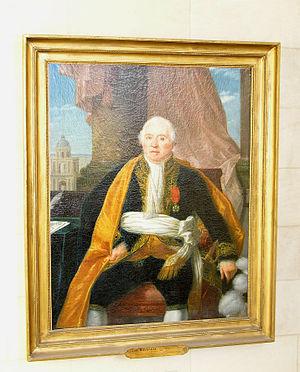
Portrait de Jean Rousseau (1738-1813), sénateur français.
Jean Rousseau est un homme politique français.
Cet article dresse la liste des présidents du Sénat français et des chambres assimilées.
Cette liste permet de comprendre les diverses évolutions chronologiques de cette assemblée. Elle vient en complément de la catégorie Catégorie:Membre du Sénat conservateur, qui fournit une liste des membres par ordre alphabétique.